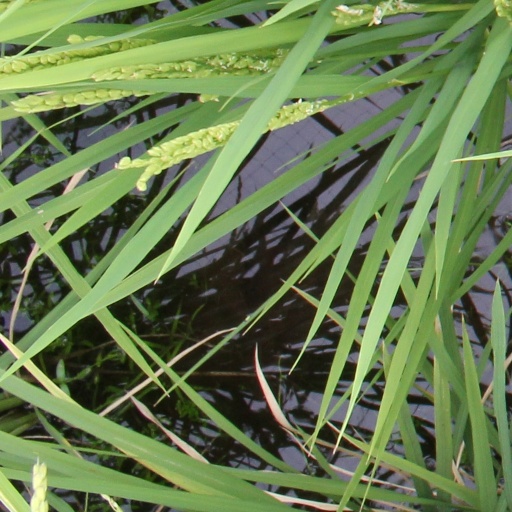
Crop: rice